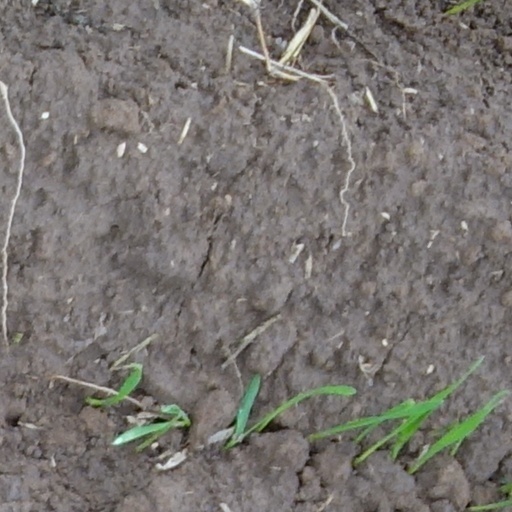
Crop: wheat